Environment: real
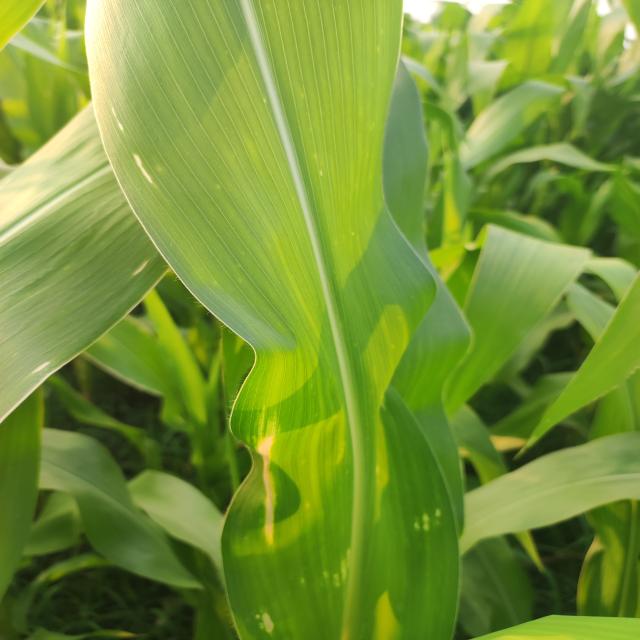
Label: northern_corn_leaf_blight